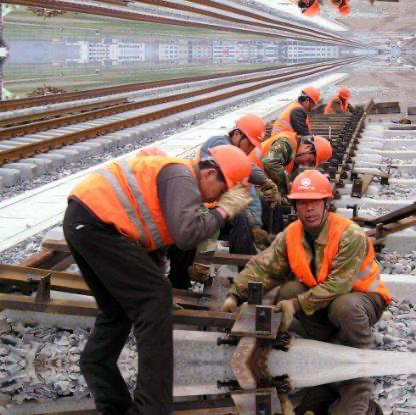
Objects in the image:
label: helmet
label: helmet
label: helmet
label: helmet
label: helmet
label: helmet
label: helmet
label: helmet